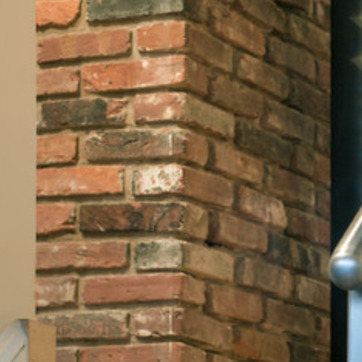
Material: brick